Paul Dobbs

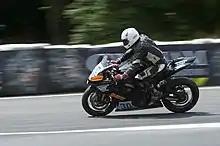
Dobbs racing in the 2009 Supersport TT race 1 slowing to enter Governor's Bridge, close to the end of the lap

Paul Dobbs (5 October 1970 – 10 June 2010) was a motorcycle road racer and development test rider from New Zealand. He first competed in the Isle of Man TT races in 1999.